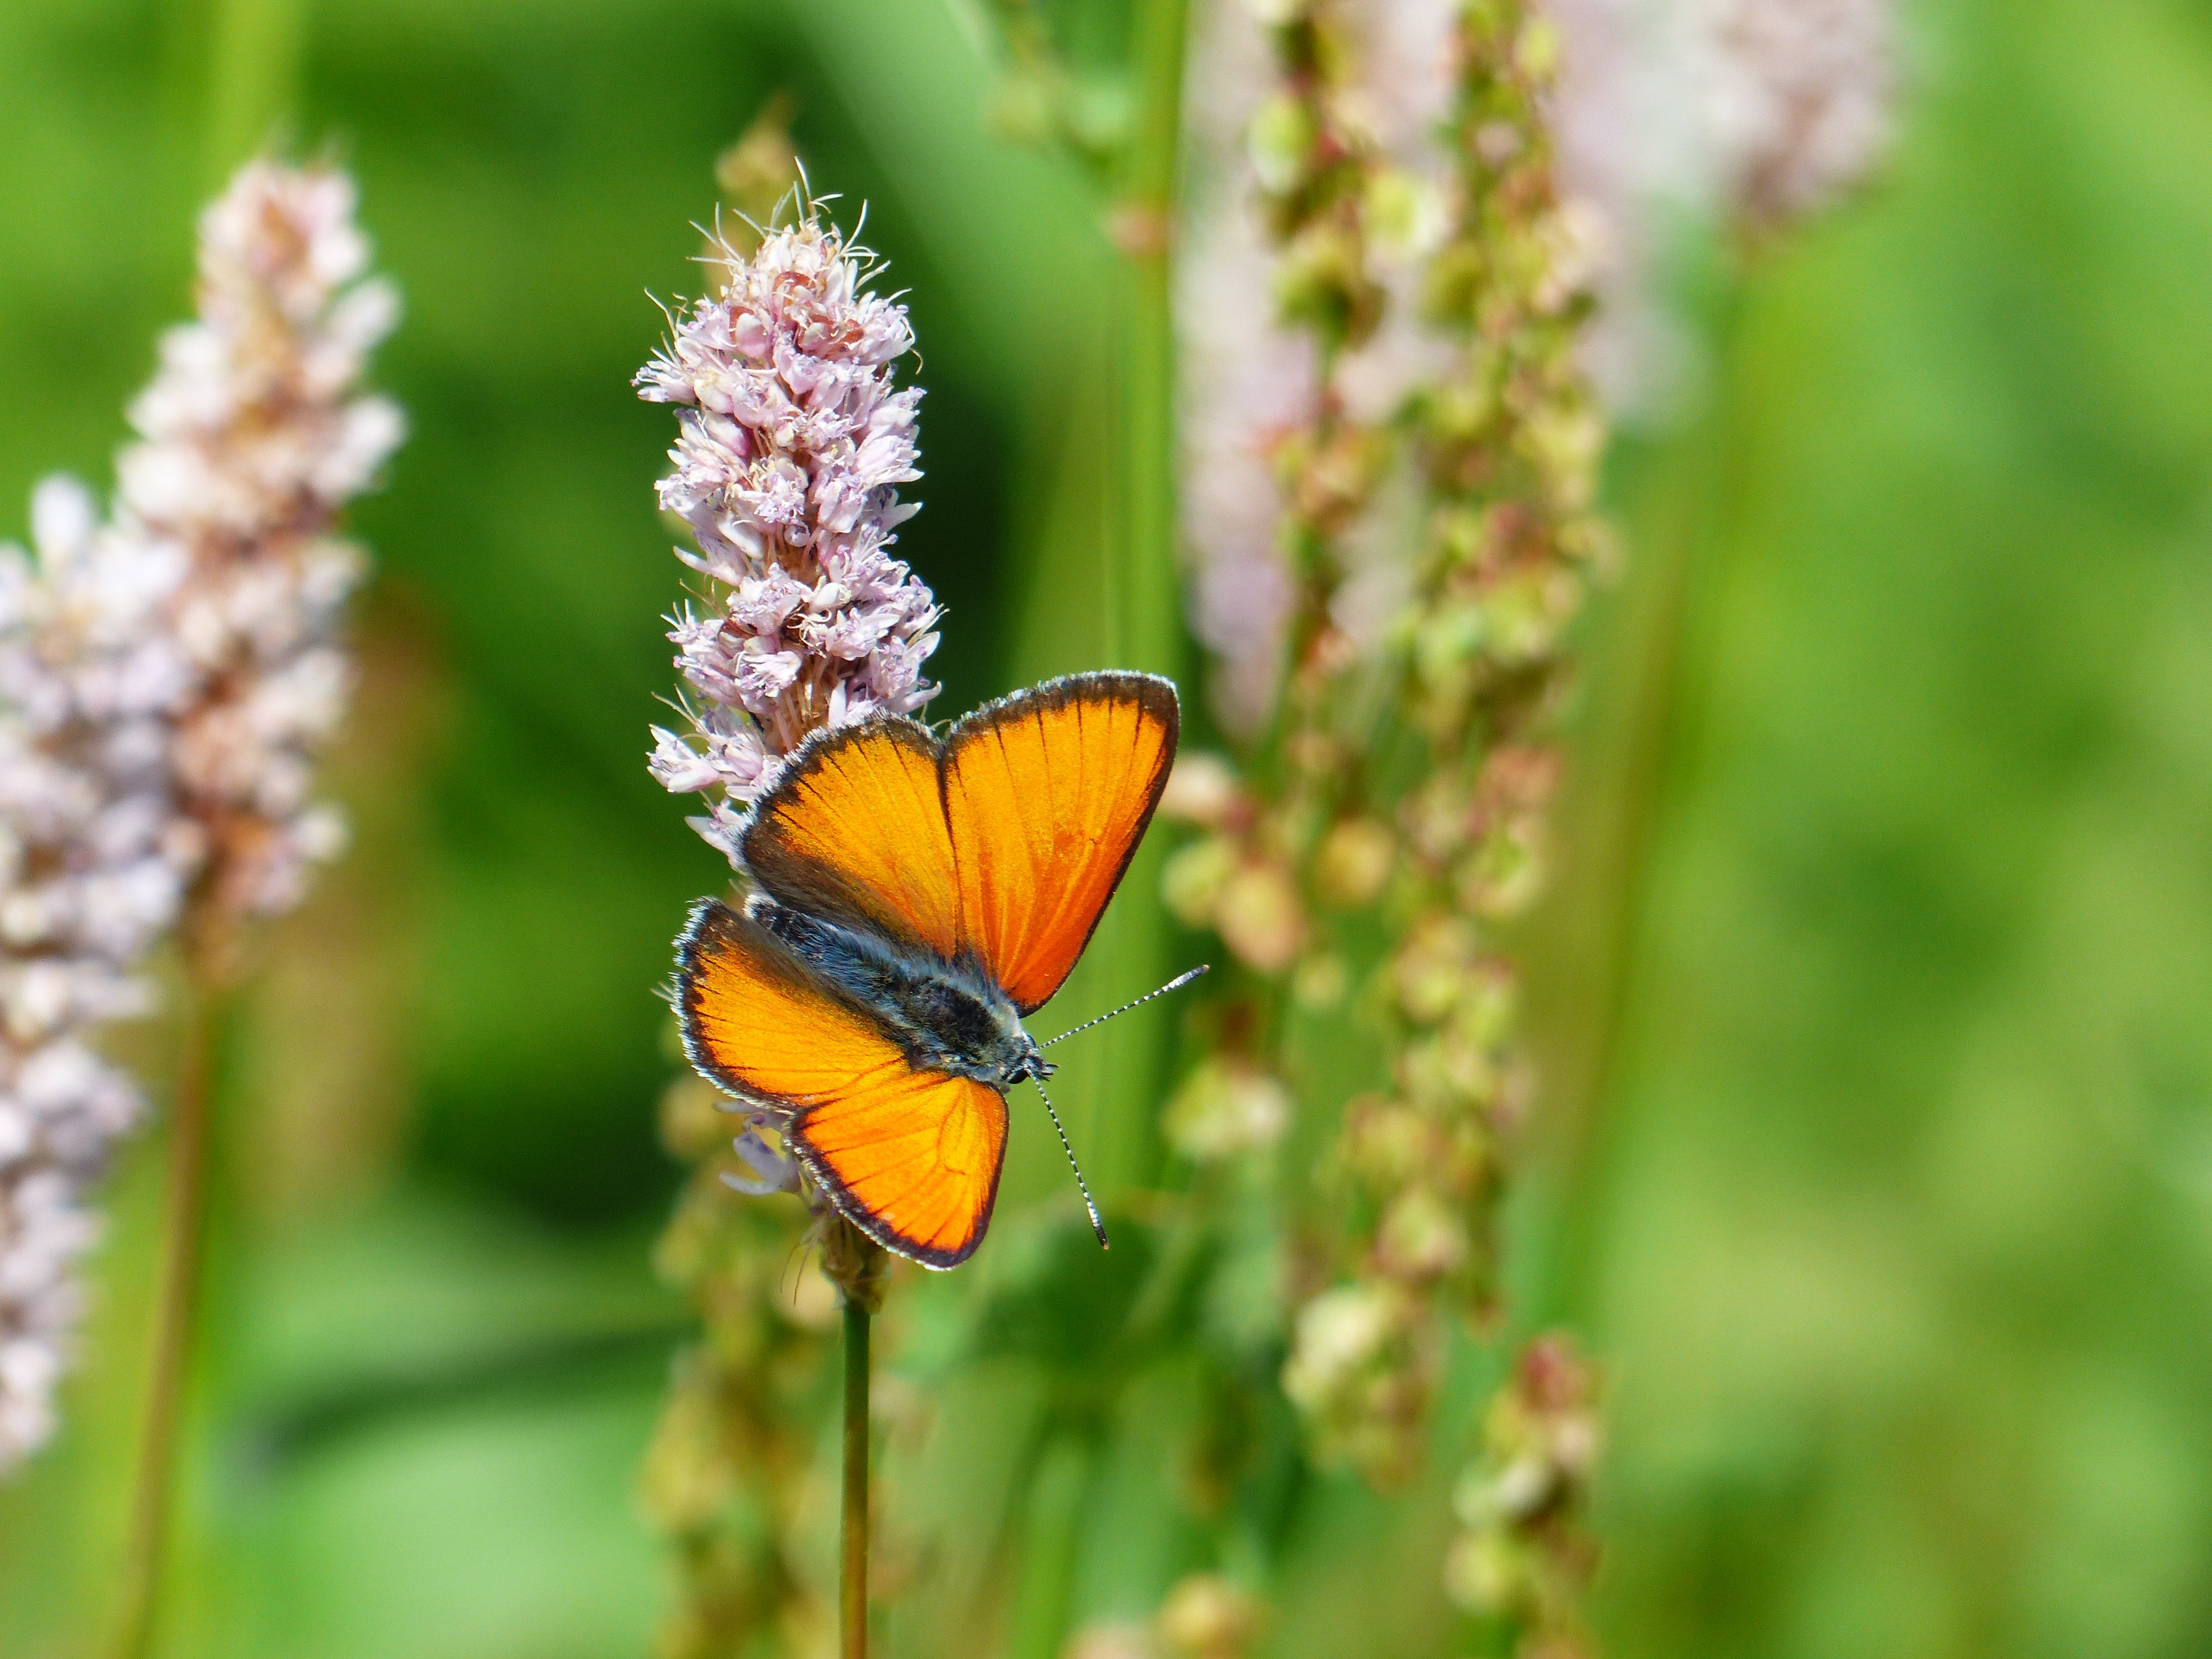
nature, grass, plant, photography, meadow, prairie, leaf, flower, wildlife, orange, green, red, insect, botany, butterfly, flora, fauna, invertebrate, wildflower, close up, monarch butterfly, butterflies, nectar, lycaenidae, macro photography, arthropod, pollinator, snakes knotweed, polygalas, reported knotweed, snake root, polygonaceae, common blue, moths and butterflies, lycaenid, large copper, lycaena dispar, bistorta officinalis, persicaria bistorta